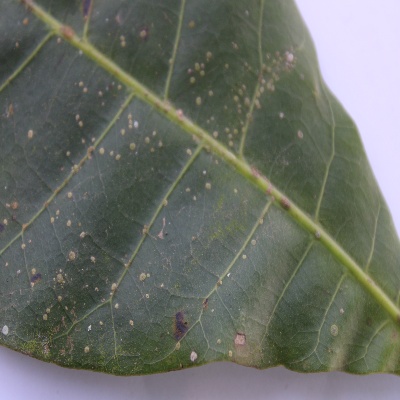
Crop: Cashew
Condition: red rust